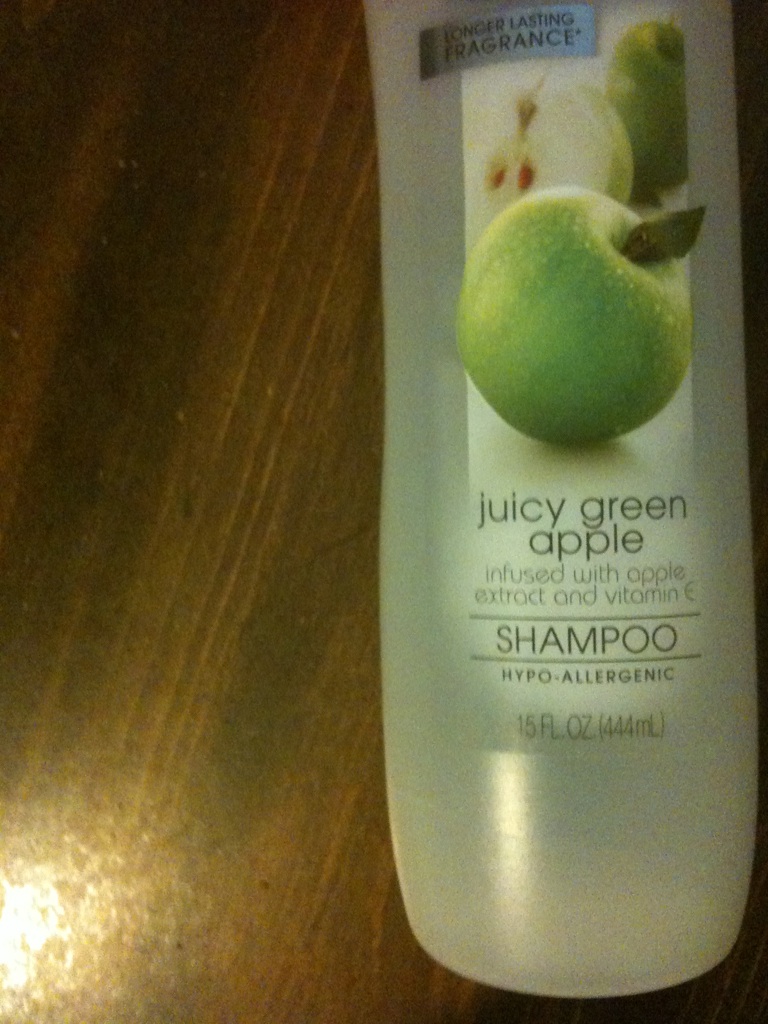Question: Can you tell me what's in this bottle?
Answer: shampoo